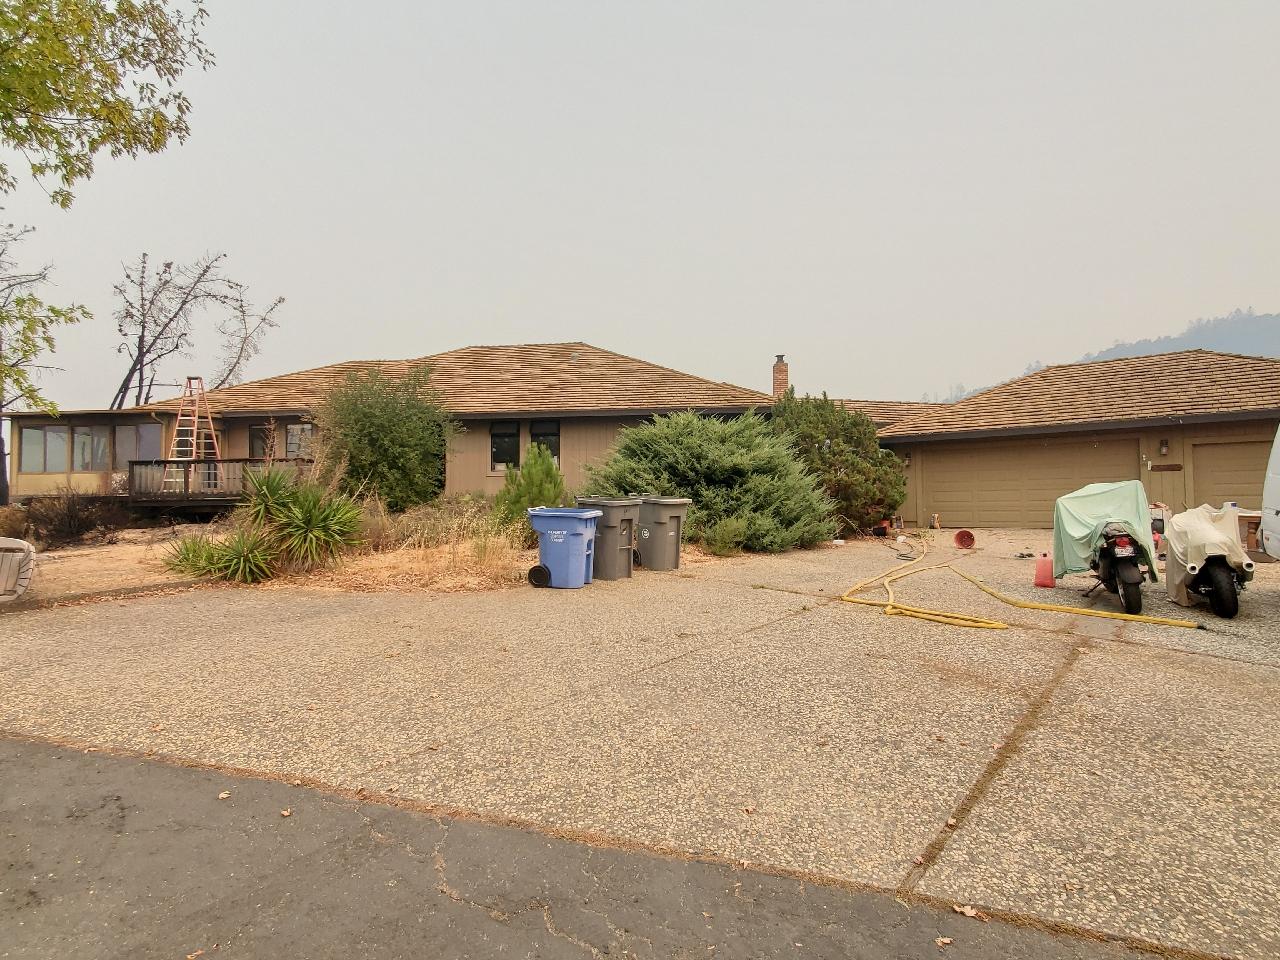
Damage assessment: affected